National Redoubt (Switzerland)

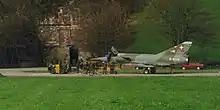
A Mirage IIIRS in front of the aircraft cavern Y in Buochs

Fort Airolo , also known as Forte di Airolo, was built between 1887 and 1890 at the southern end of the Gotthard Pass overlooking Airolo. The fort was a compact massif similar to a Brialmont fort, with an encircling ditch defended by caponiers and provided with a twin 120 mm gun turret and four 53 mm gun turrets for close defence, with five 84 mm guns in casemates. A tunnel links Fort Airolo to the Gotthard Rail Tunnel. Abandoned by the military in 1947, the fort is maintained as a museum by a preservation group and may be visited.